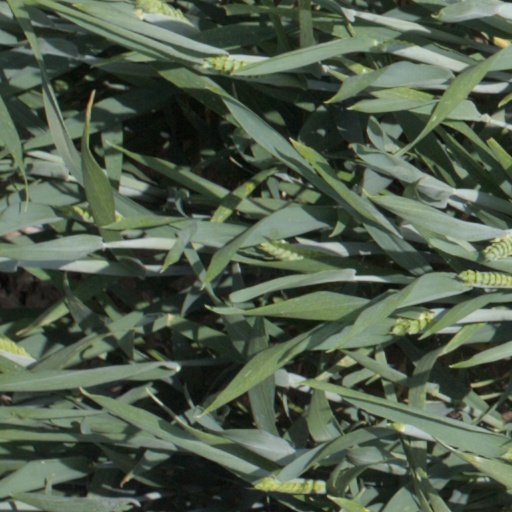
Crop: wheat